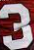
Number: 3